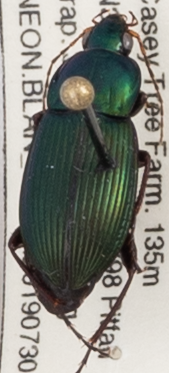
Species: Poecilus lucublandus
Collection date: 2019-07-30
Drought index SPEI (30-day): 0.454
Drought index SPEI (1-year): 2.09
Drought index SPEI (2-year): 2.09